Answer in natural language. Consider the 3D positions of the objects in the scene and not just the 2D positions in the image. Is the centerpoint of  Doorframe (highlighted by a blue box) at a higher height than black modern high-back chair (highlighted by a green box)? Choose between the following options: yes or no
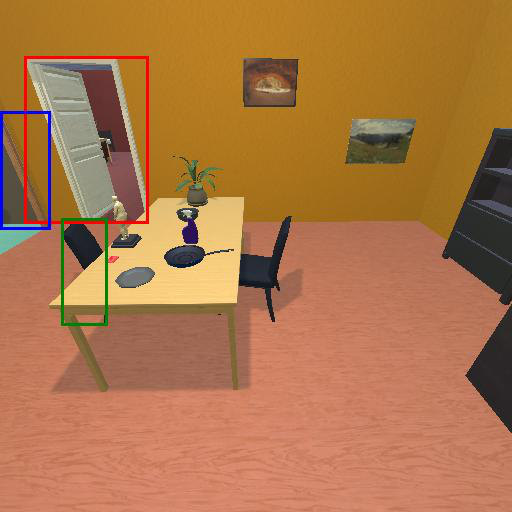
<answer>no</answer>